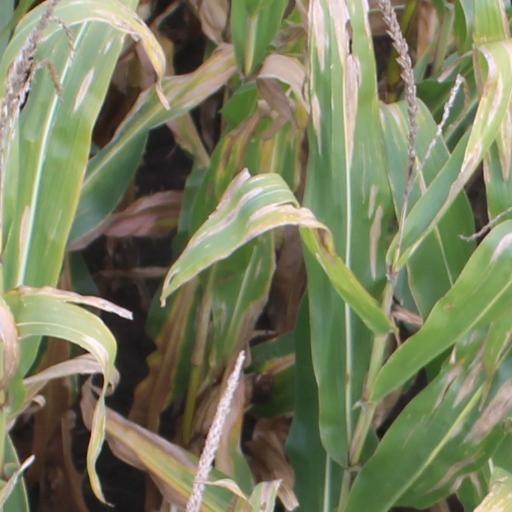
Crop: maize; corn